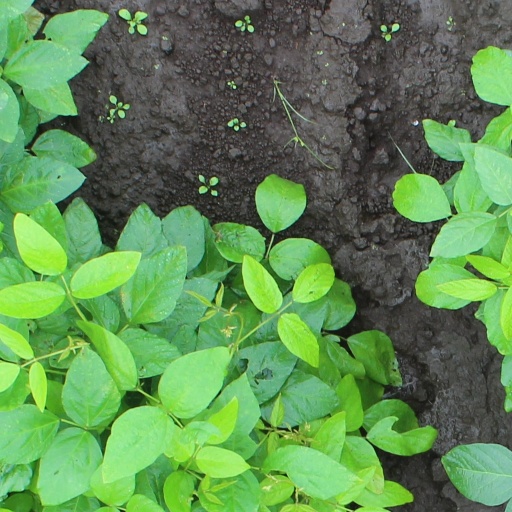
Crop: soybean